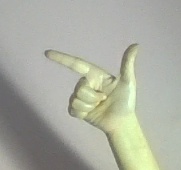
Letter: yaa